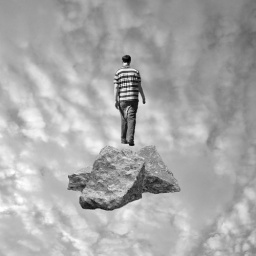
sky boy above a rock. a spy boy ready to be in the eye.......